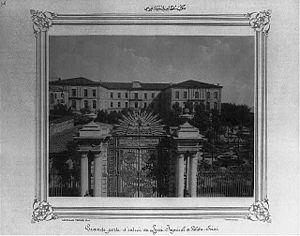
Le lycée de Galatasaray, anciennement École impériale Mekteb-i Sultani, est un lycée situé à Istanbul. C'est le lycée le plus connu et le plus réputé de Turquie et c'est également le seul lycée public francophone. Toutes les matières scientifiques sont dispensées en français par des professeurs français, tandis que les autres matières sont dispensées en turc par des professeurs turcs.